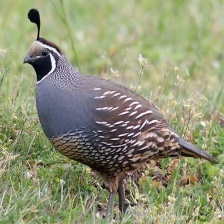
Species: GAMBELS QUAIL
Scientific name: CALLIPEPLA GAMBELII
ImageNet parent category: quail